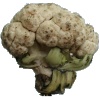
Label: cauliflower